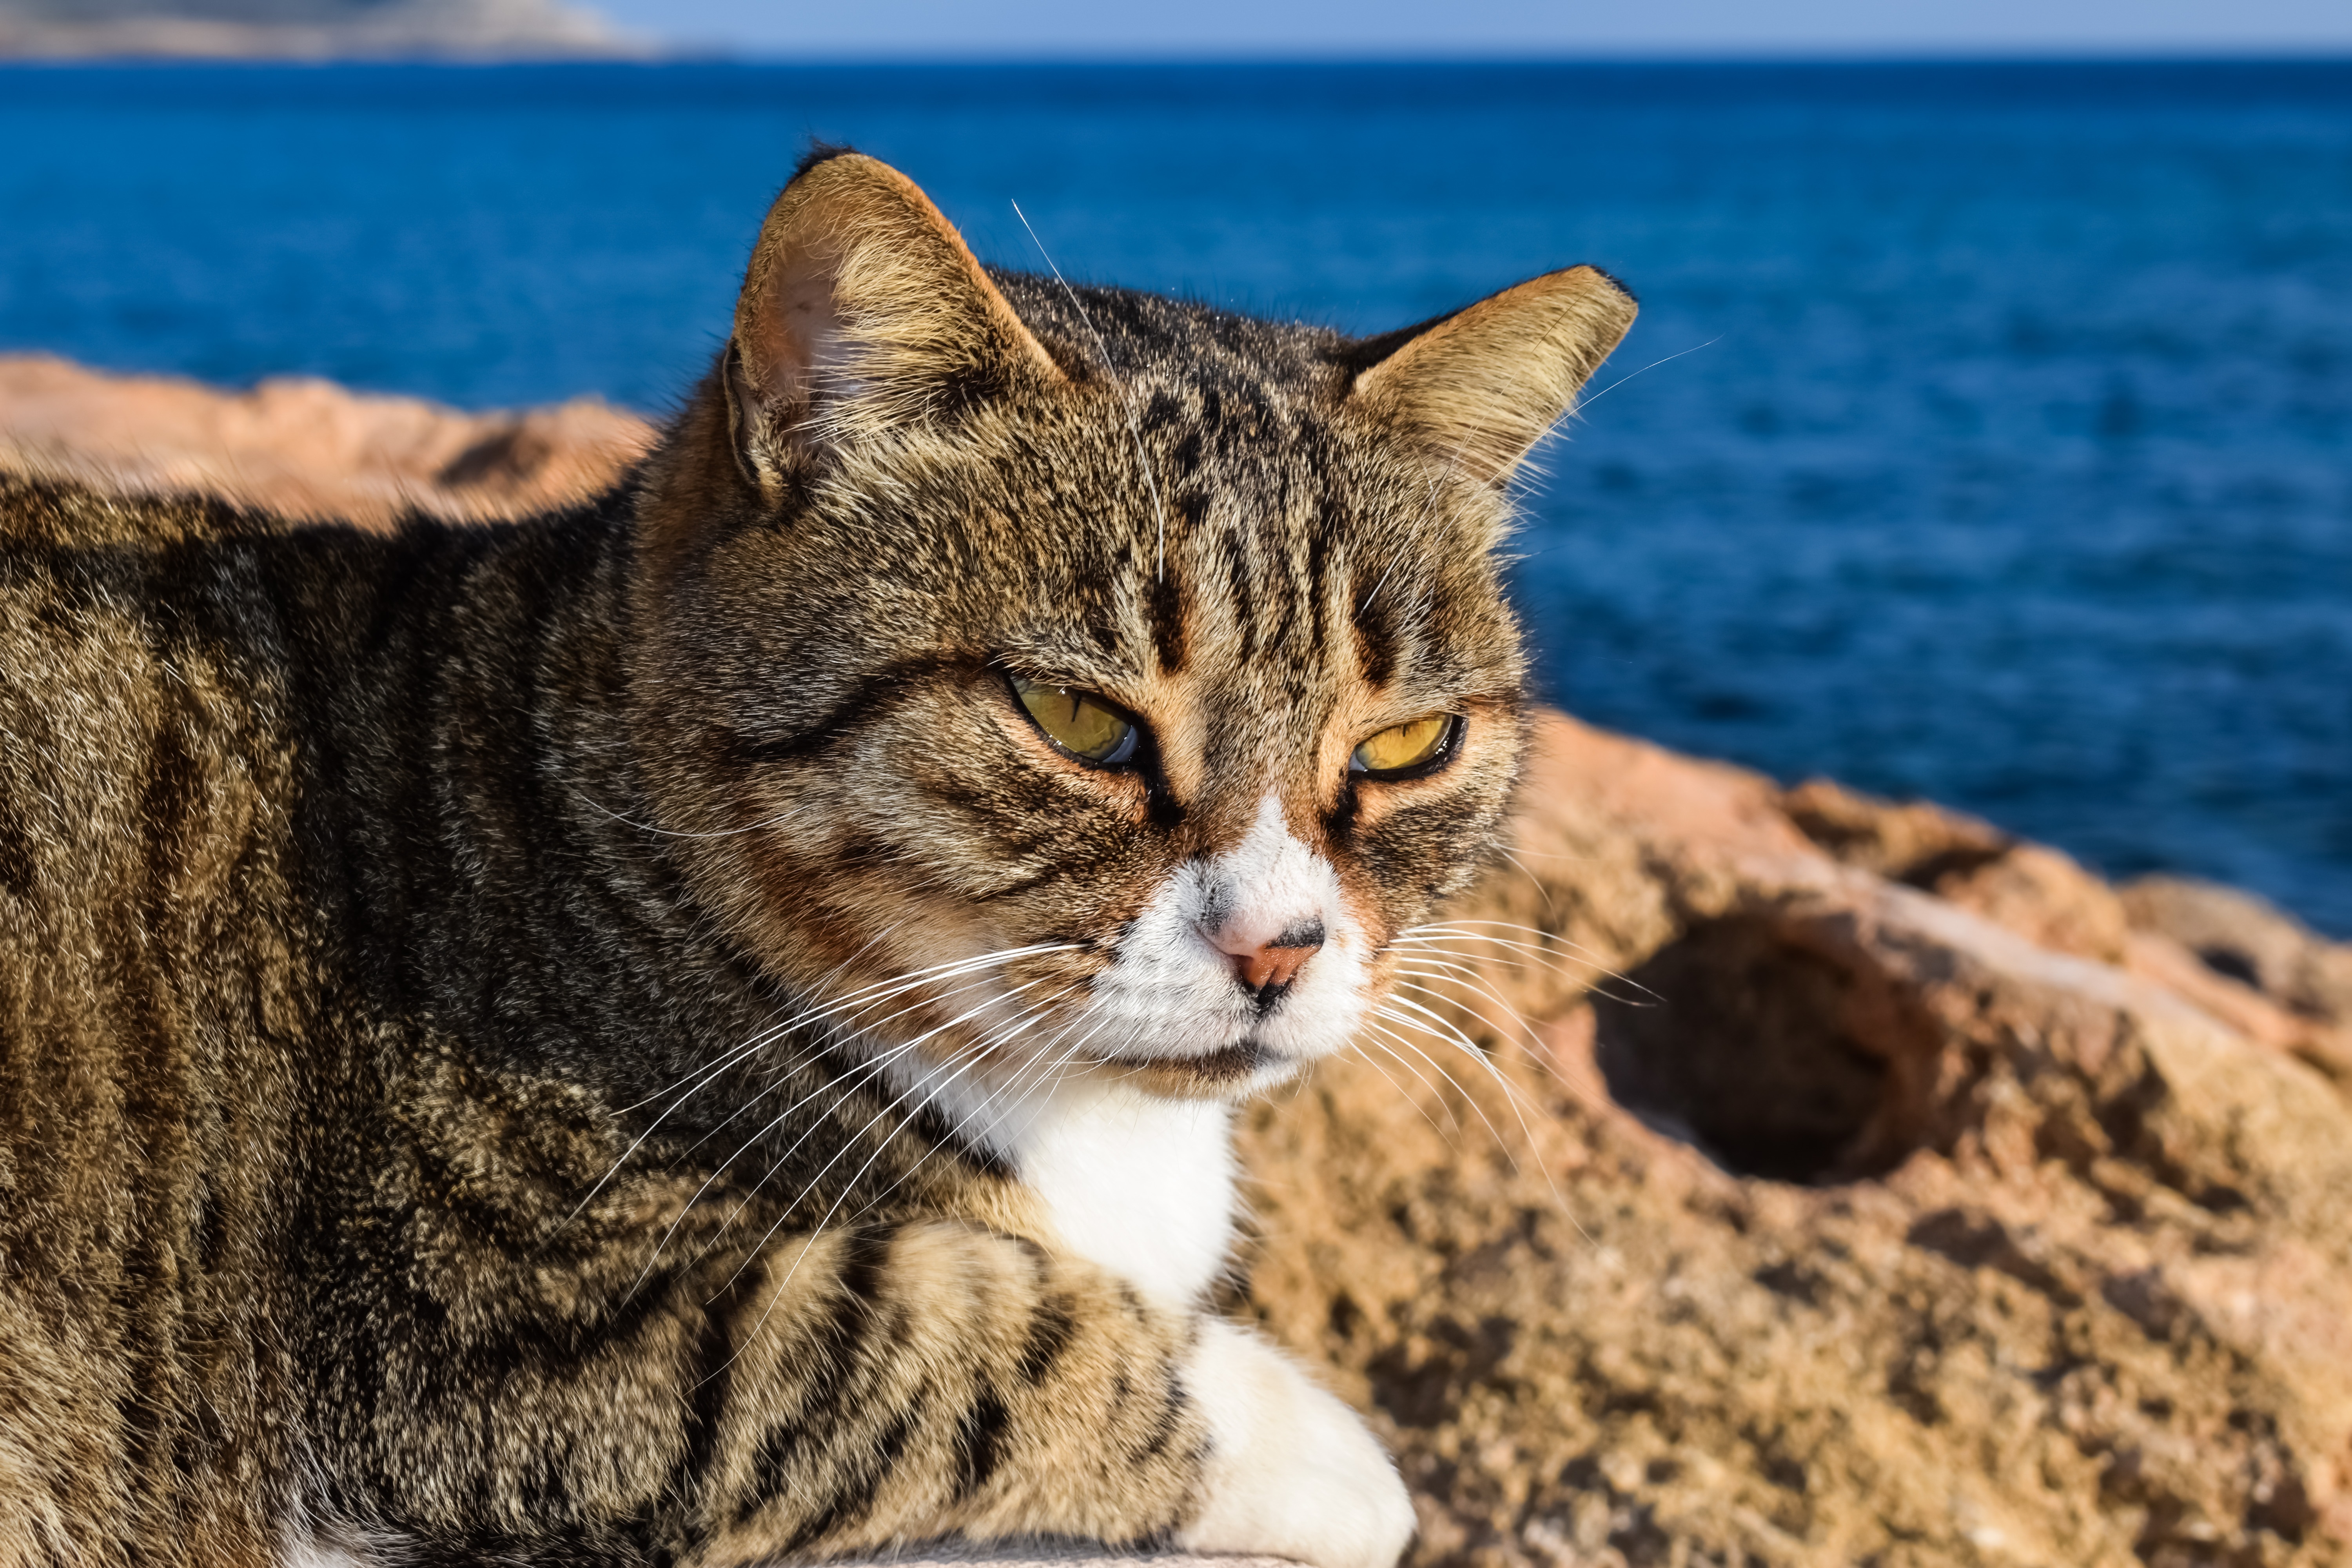
outdoor, animal, cat, mammal, fauna, relaxing, mustache, close up, face, eyes, whiskers, vertebrate, stray, tabby cat, european shorthair, wild cat, small to medium sized cats, cat like mammal, domestic short haired cat, pixie bob, rusty spotted cat